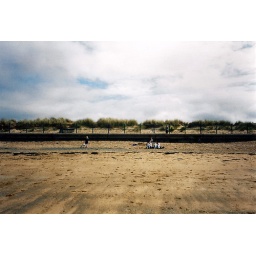
Saskia and dog Sam at a Traddur Bay beach in Wales. August 2004.